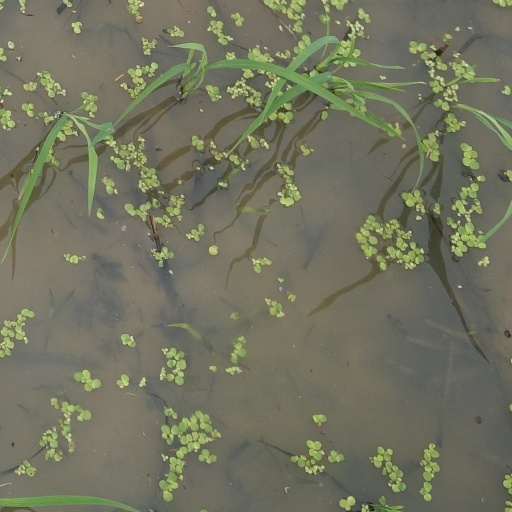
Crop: rice